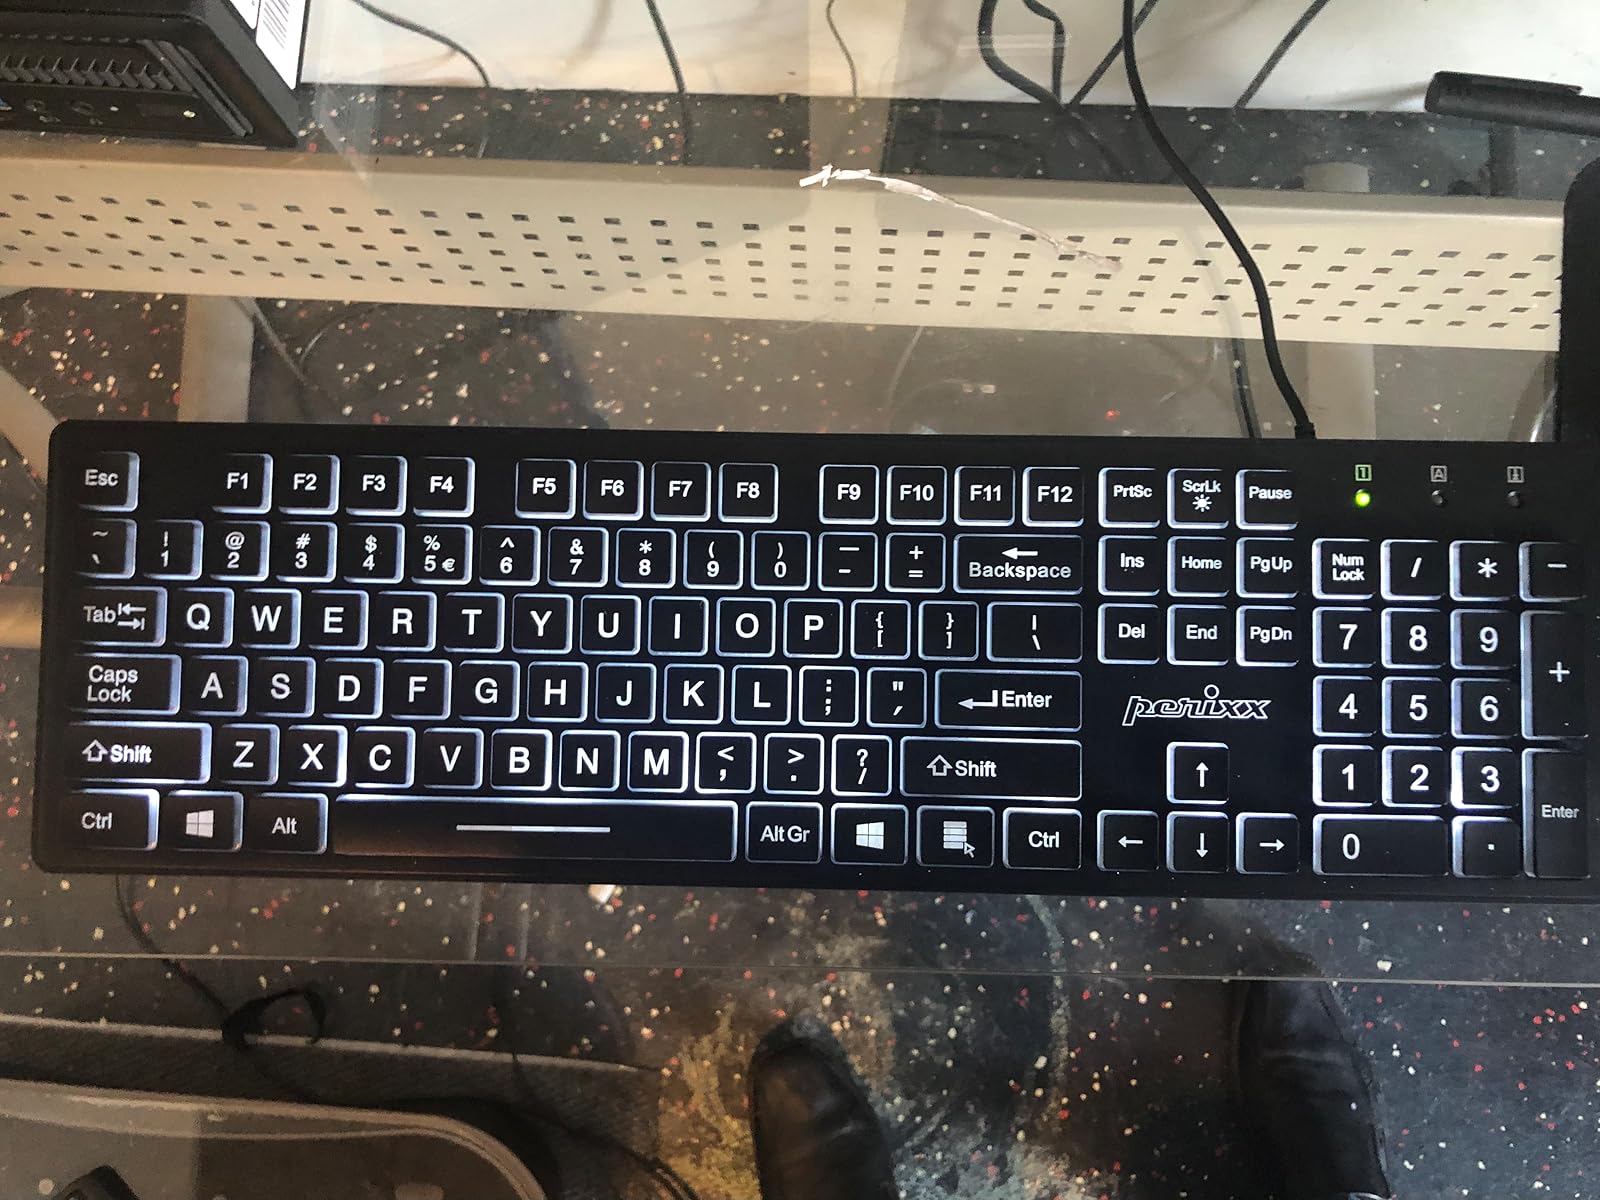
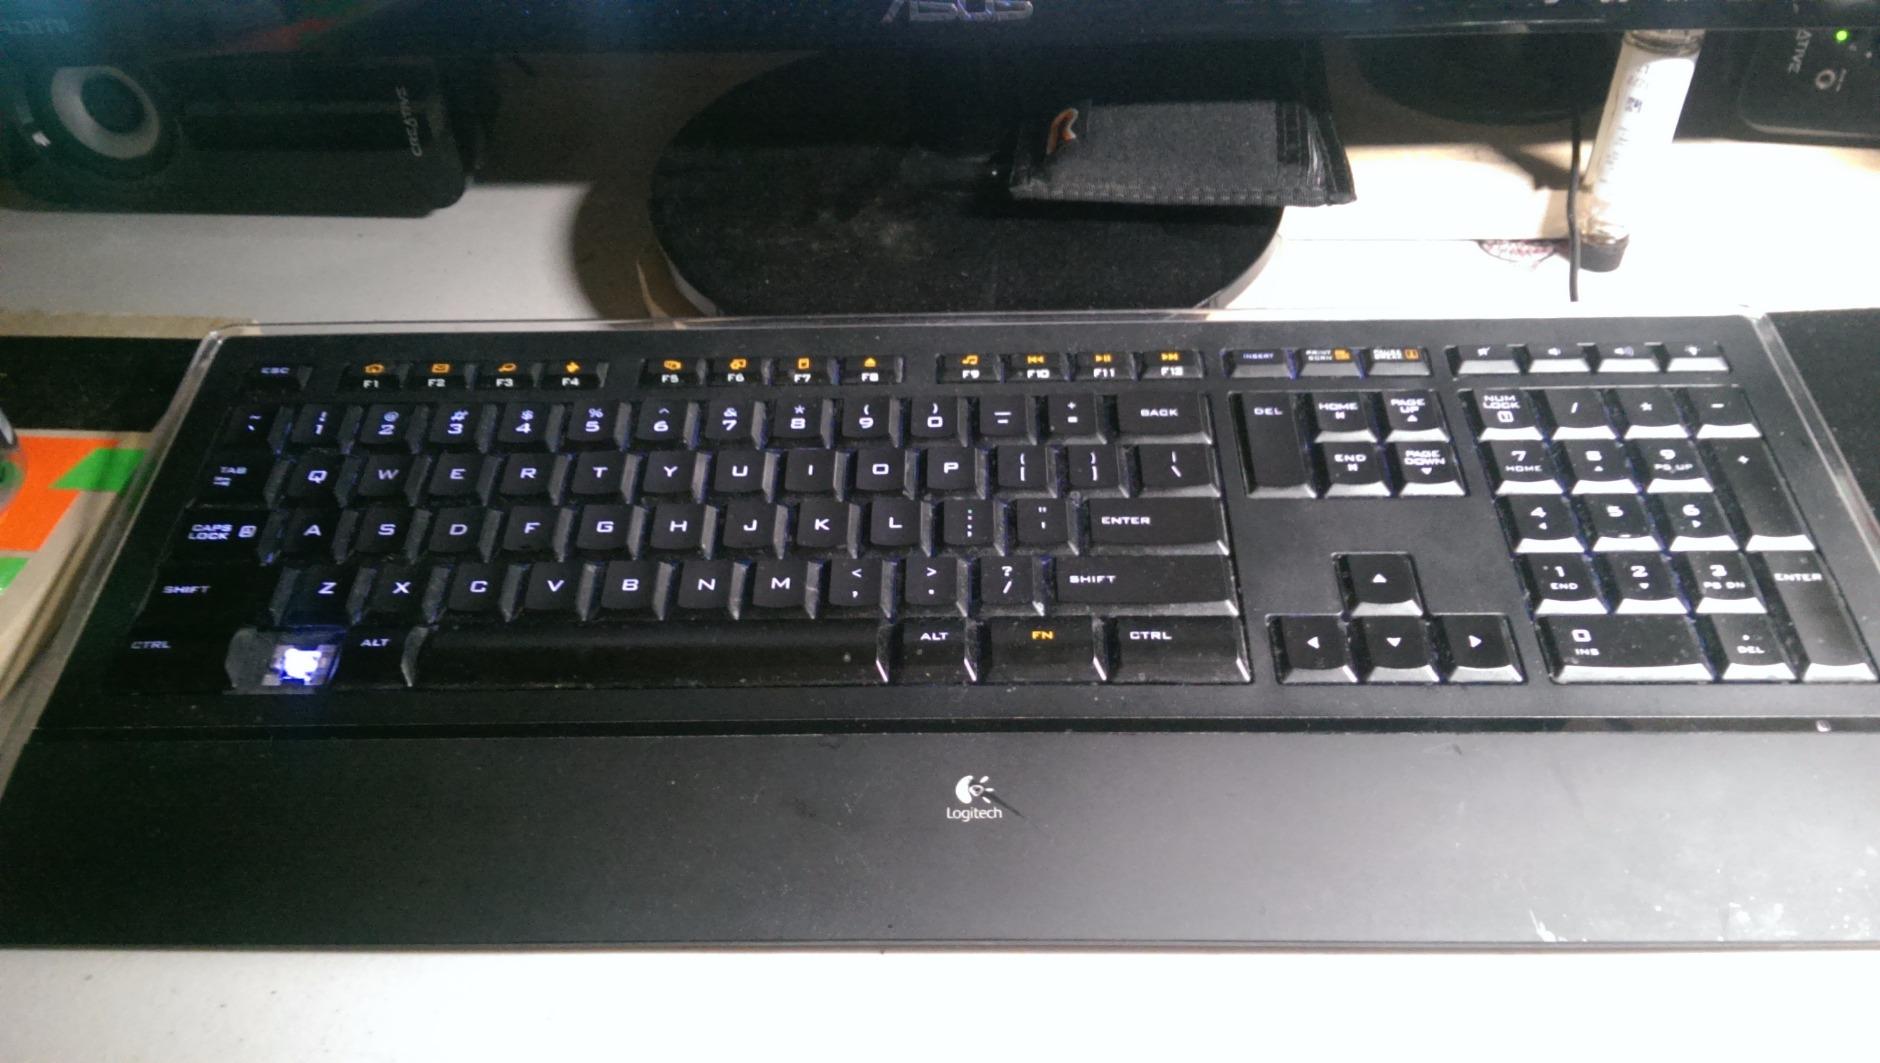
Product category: keyboard
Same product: no